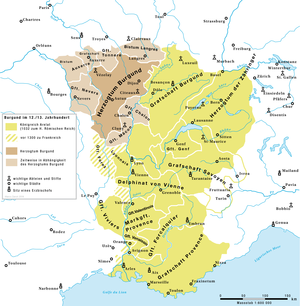
Cet article détaille l'histoire du département de la Drôme.